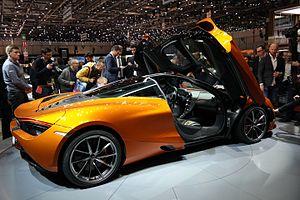
Salon international de l'automobile de Genève 2017